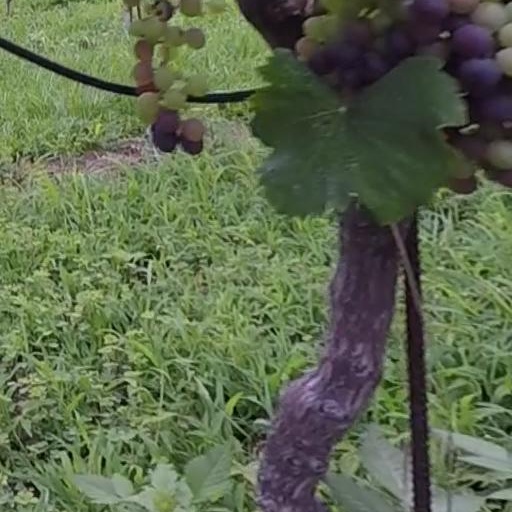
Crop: grape